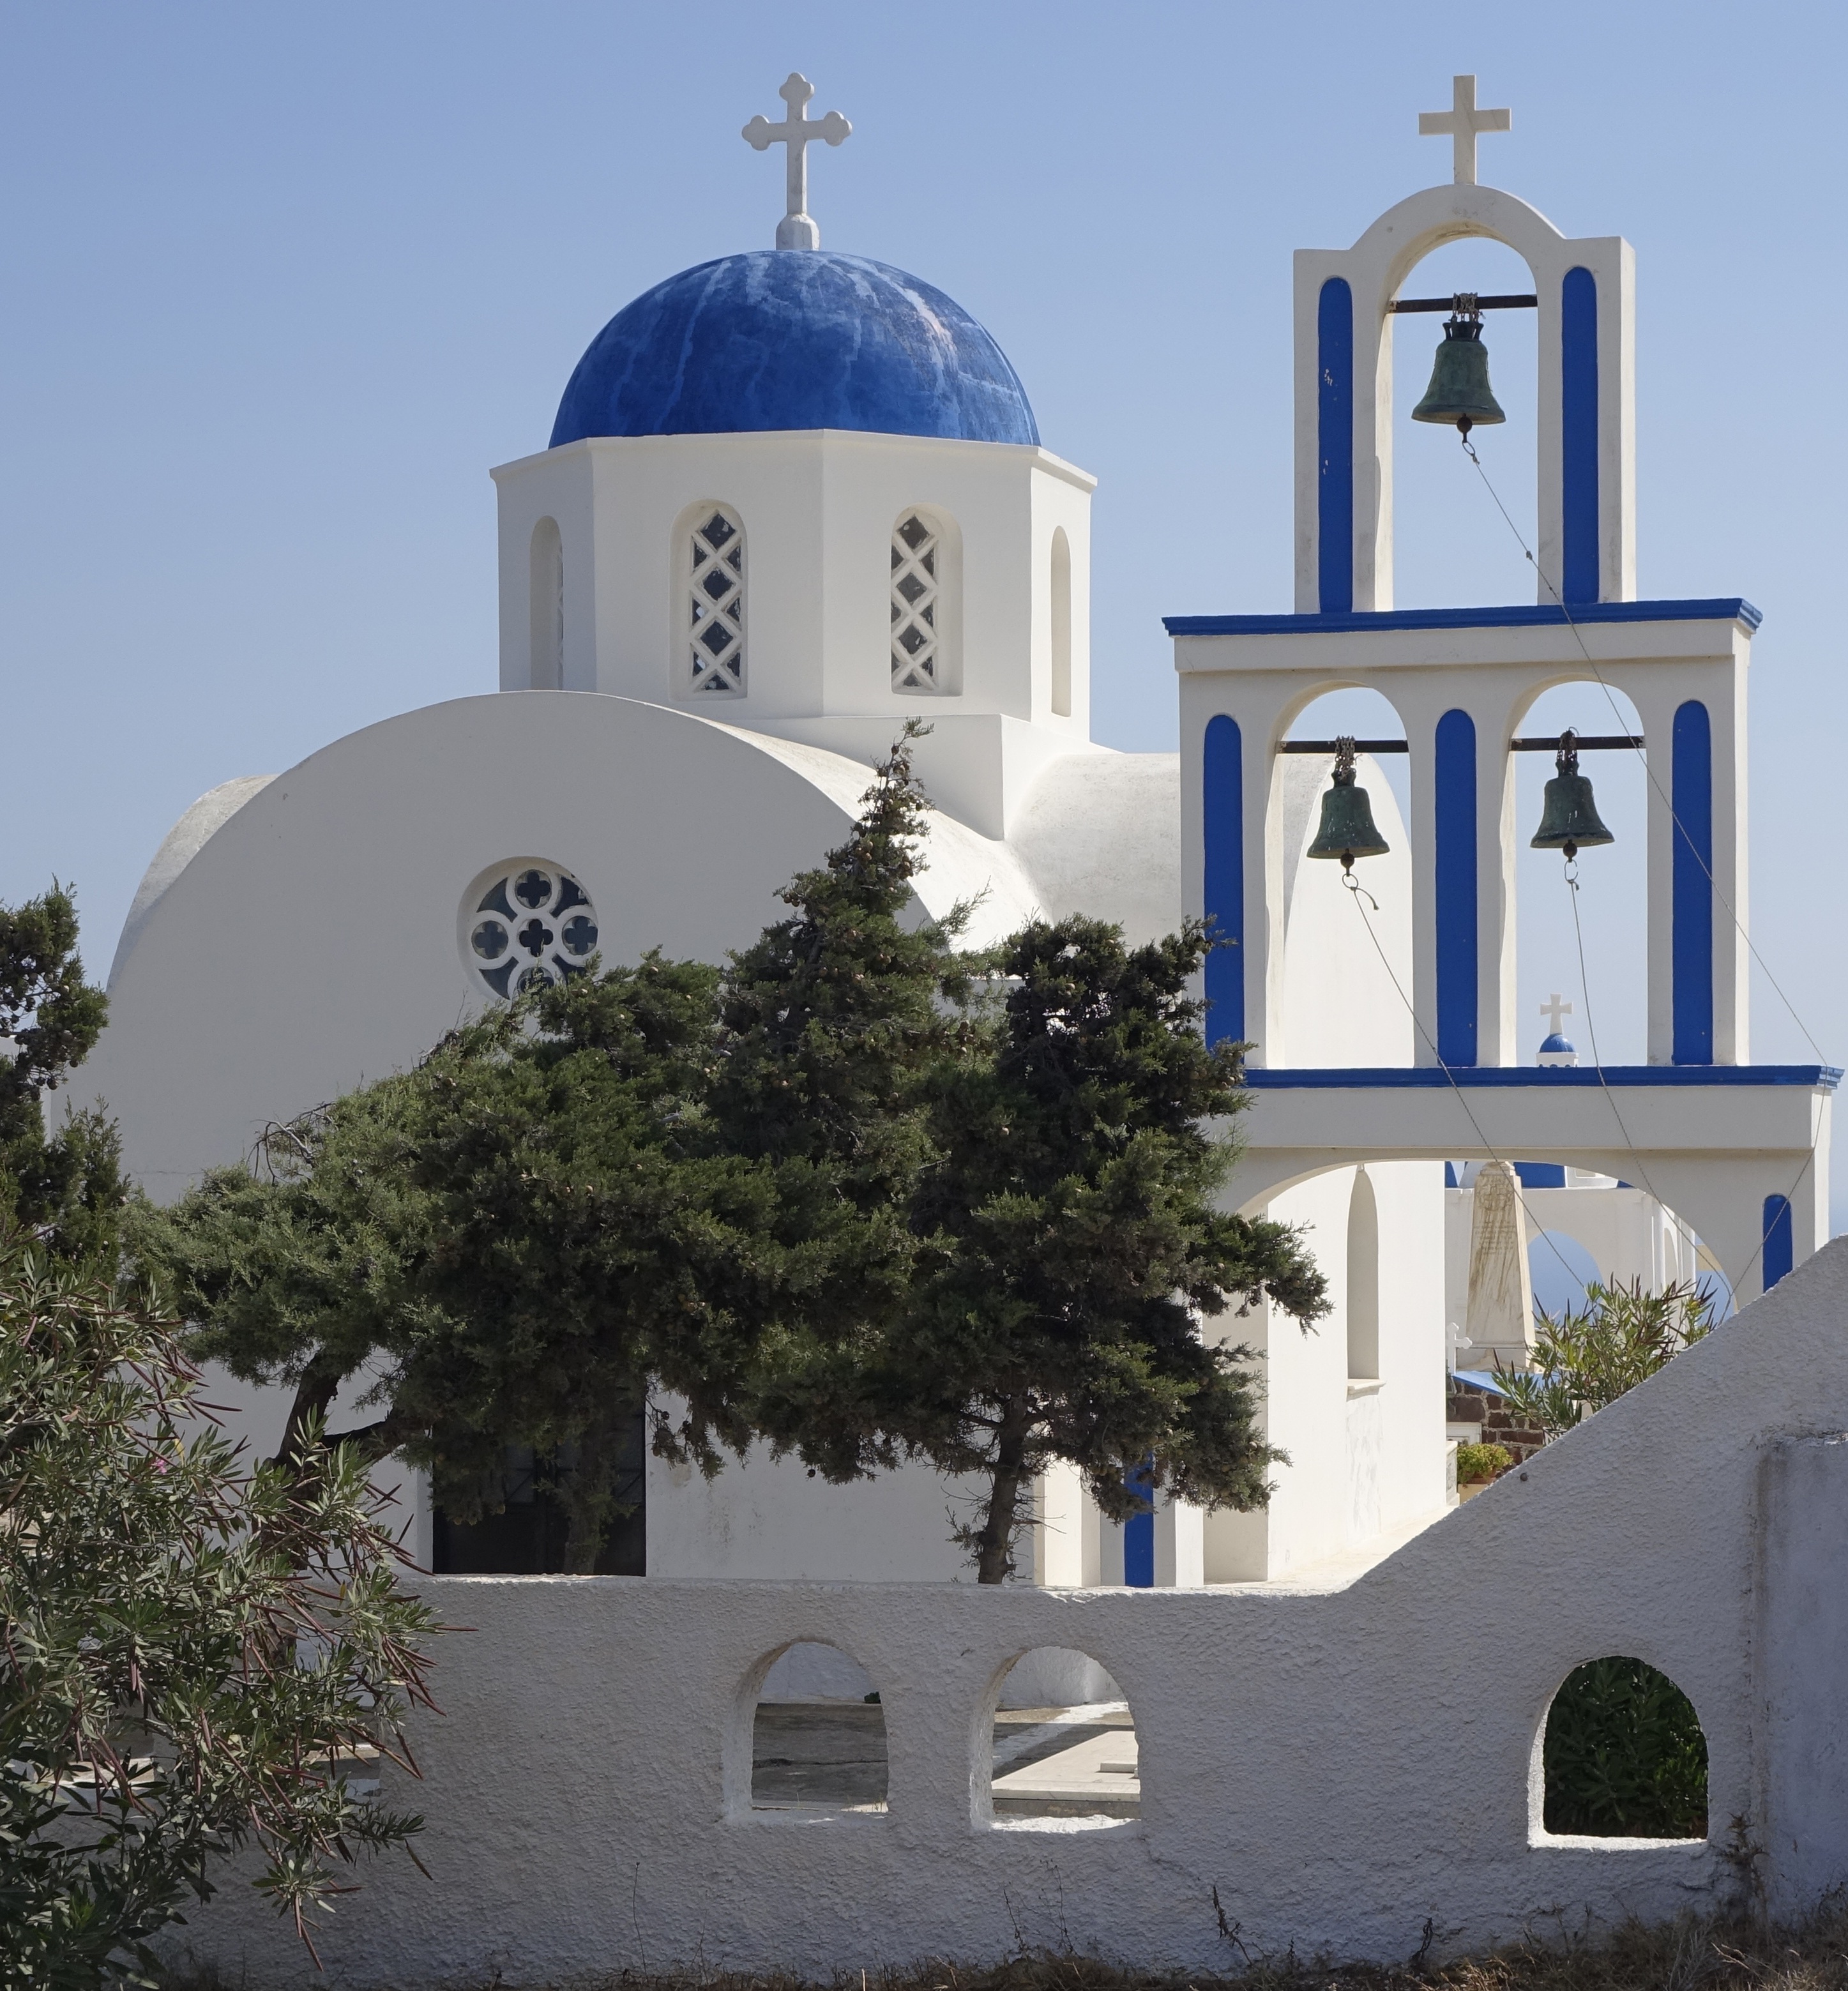
architecture, building, summer, tower, church, chapel, place of worship, bell tower, observatory, santorini, monastery, greece, spanish missions in california